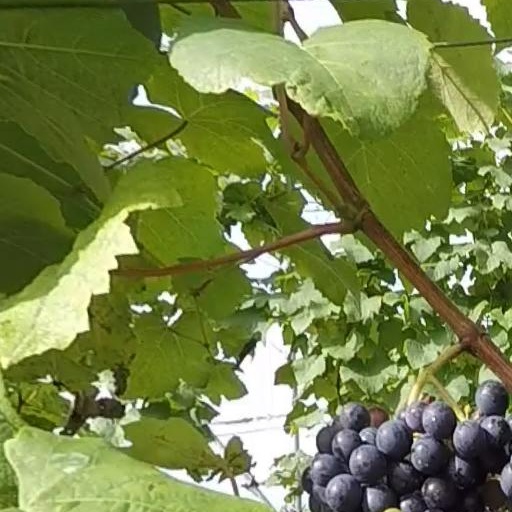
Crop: grape